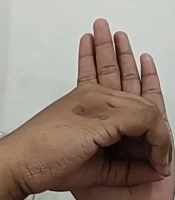
ASL sign: 0